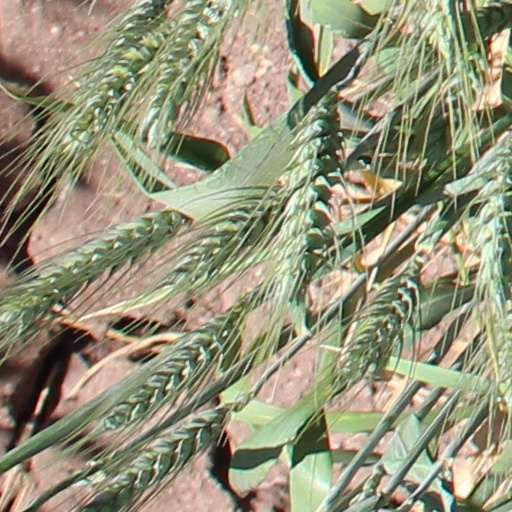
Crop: wheat